Jinbei S30

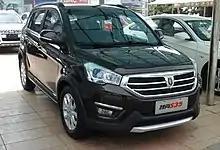
Jinbei S35

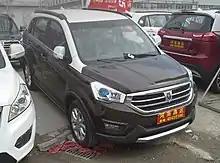
Jinbei S35 two tone front and rear

The Jinbei S35 or Jinbei Zhishang S35 debuted during the 2015 Chengdu Auto Show in China. The Jinbei S35 is an upmarket variant of the Brilliance Jinbei S30 launched in 2012, featuring a redesigned front fascia and tail lamps. Prices of the Jinbei S35 ranges from 59,800 to 78,800 yuan.